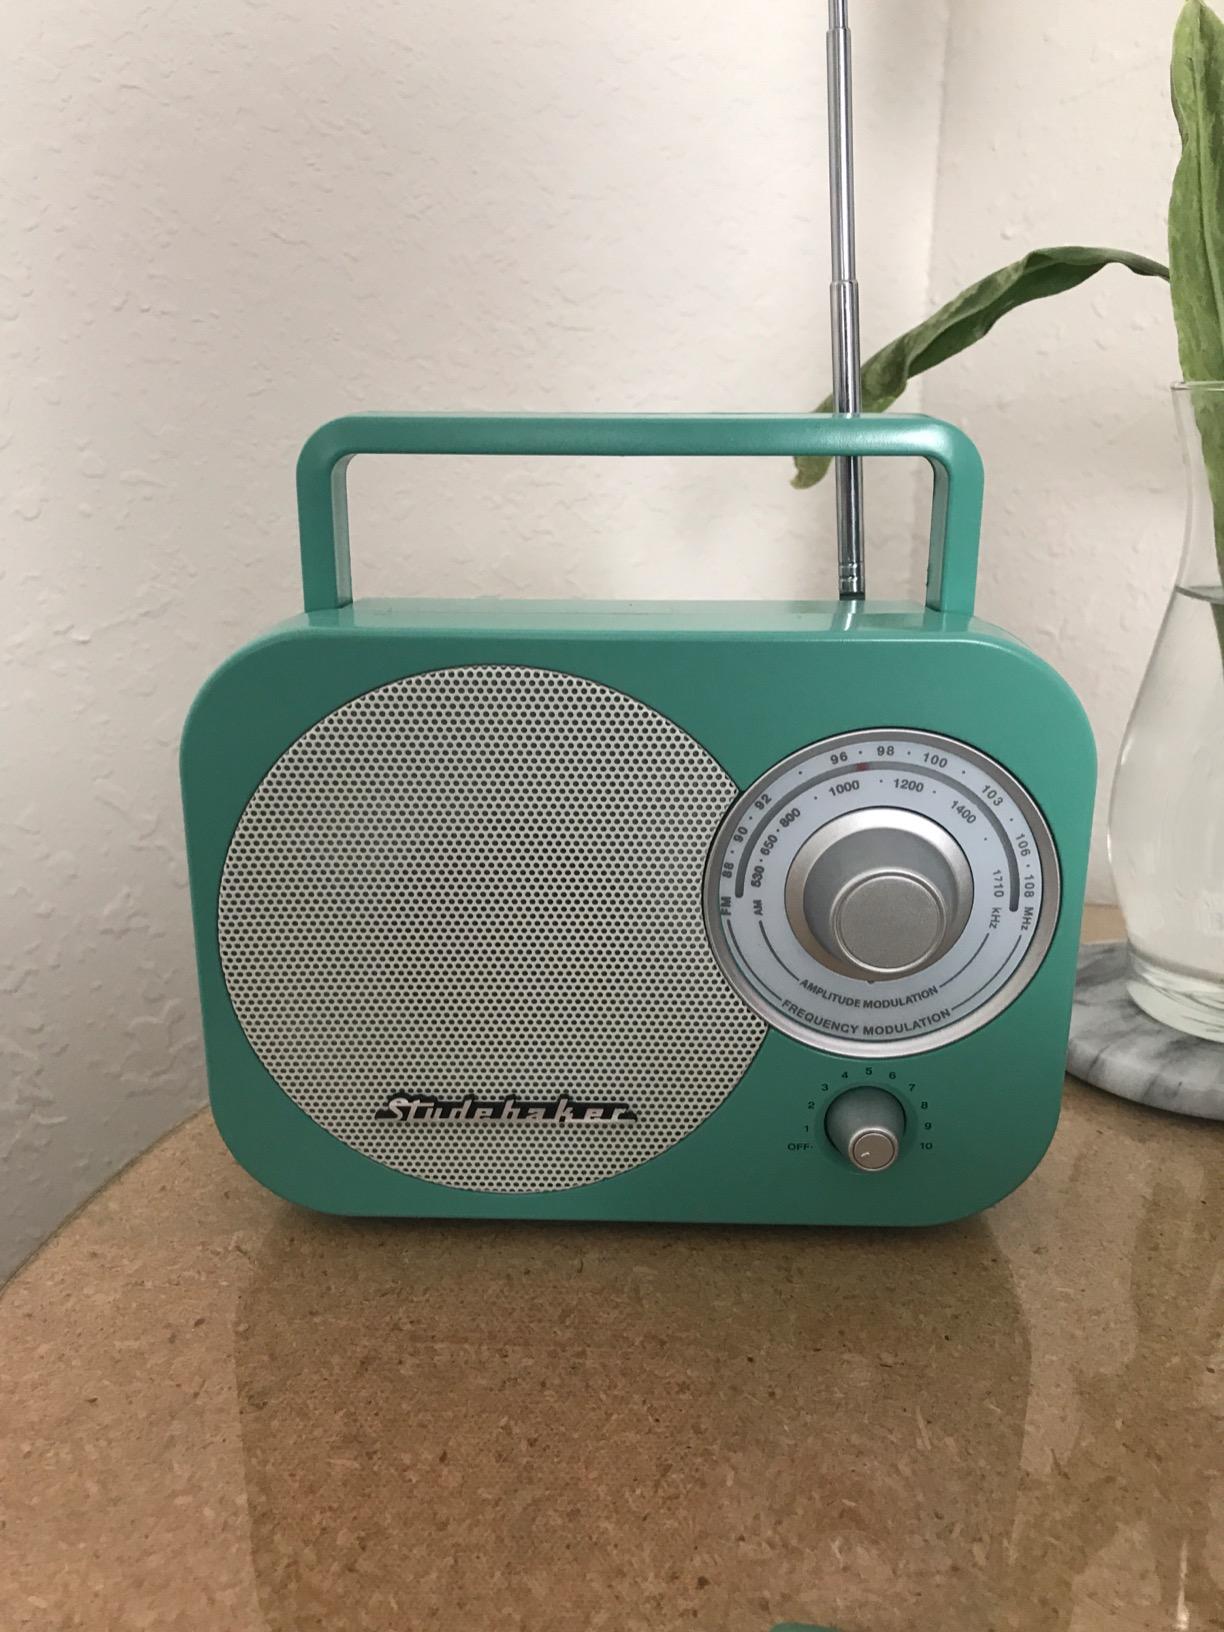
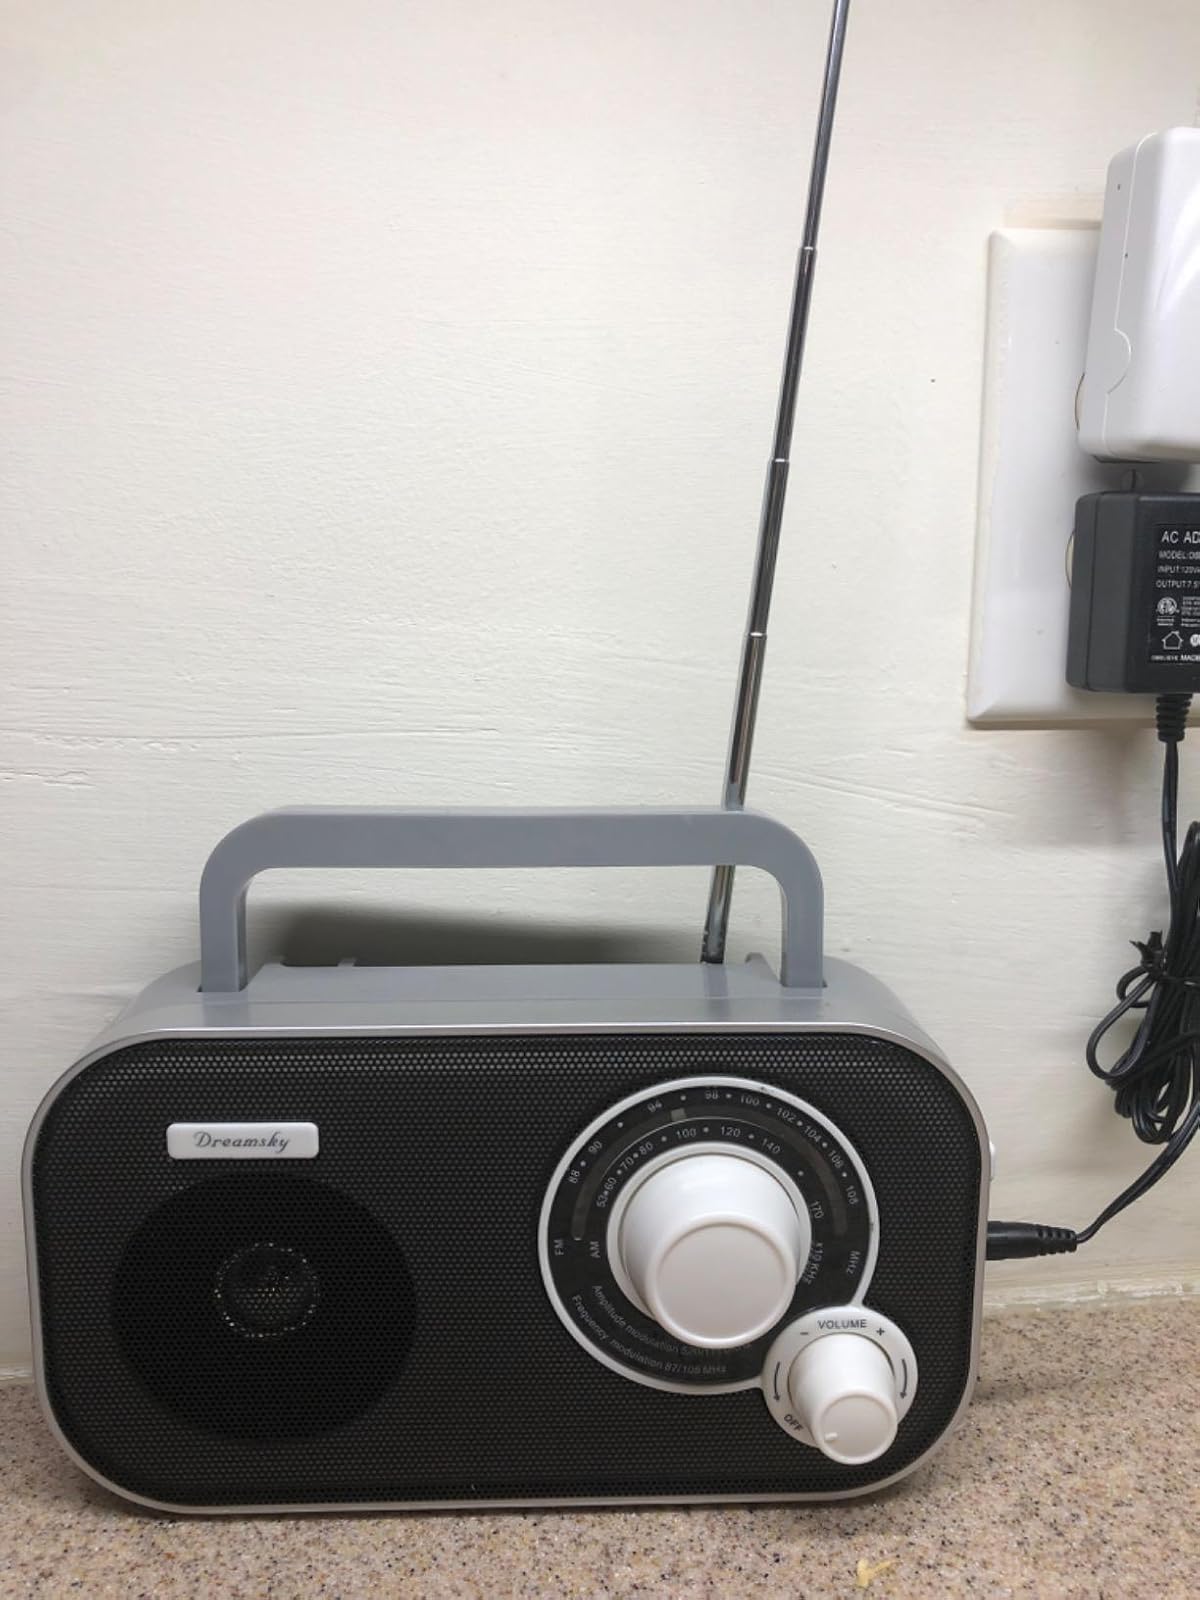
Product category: radio
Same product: no